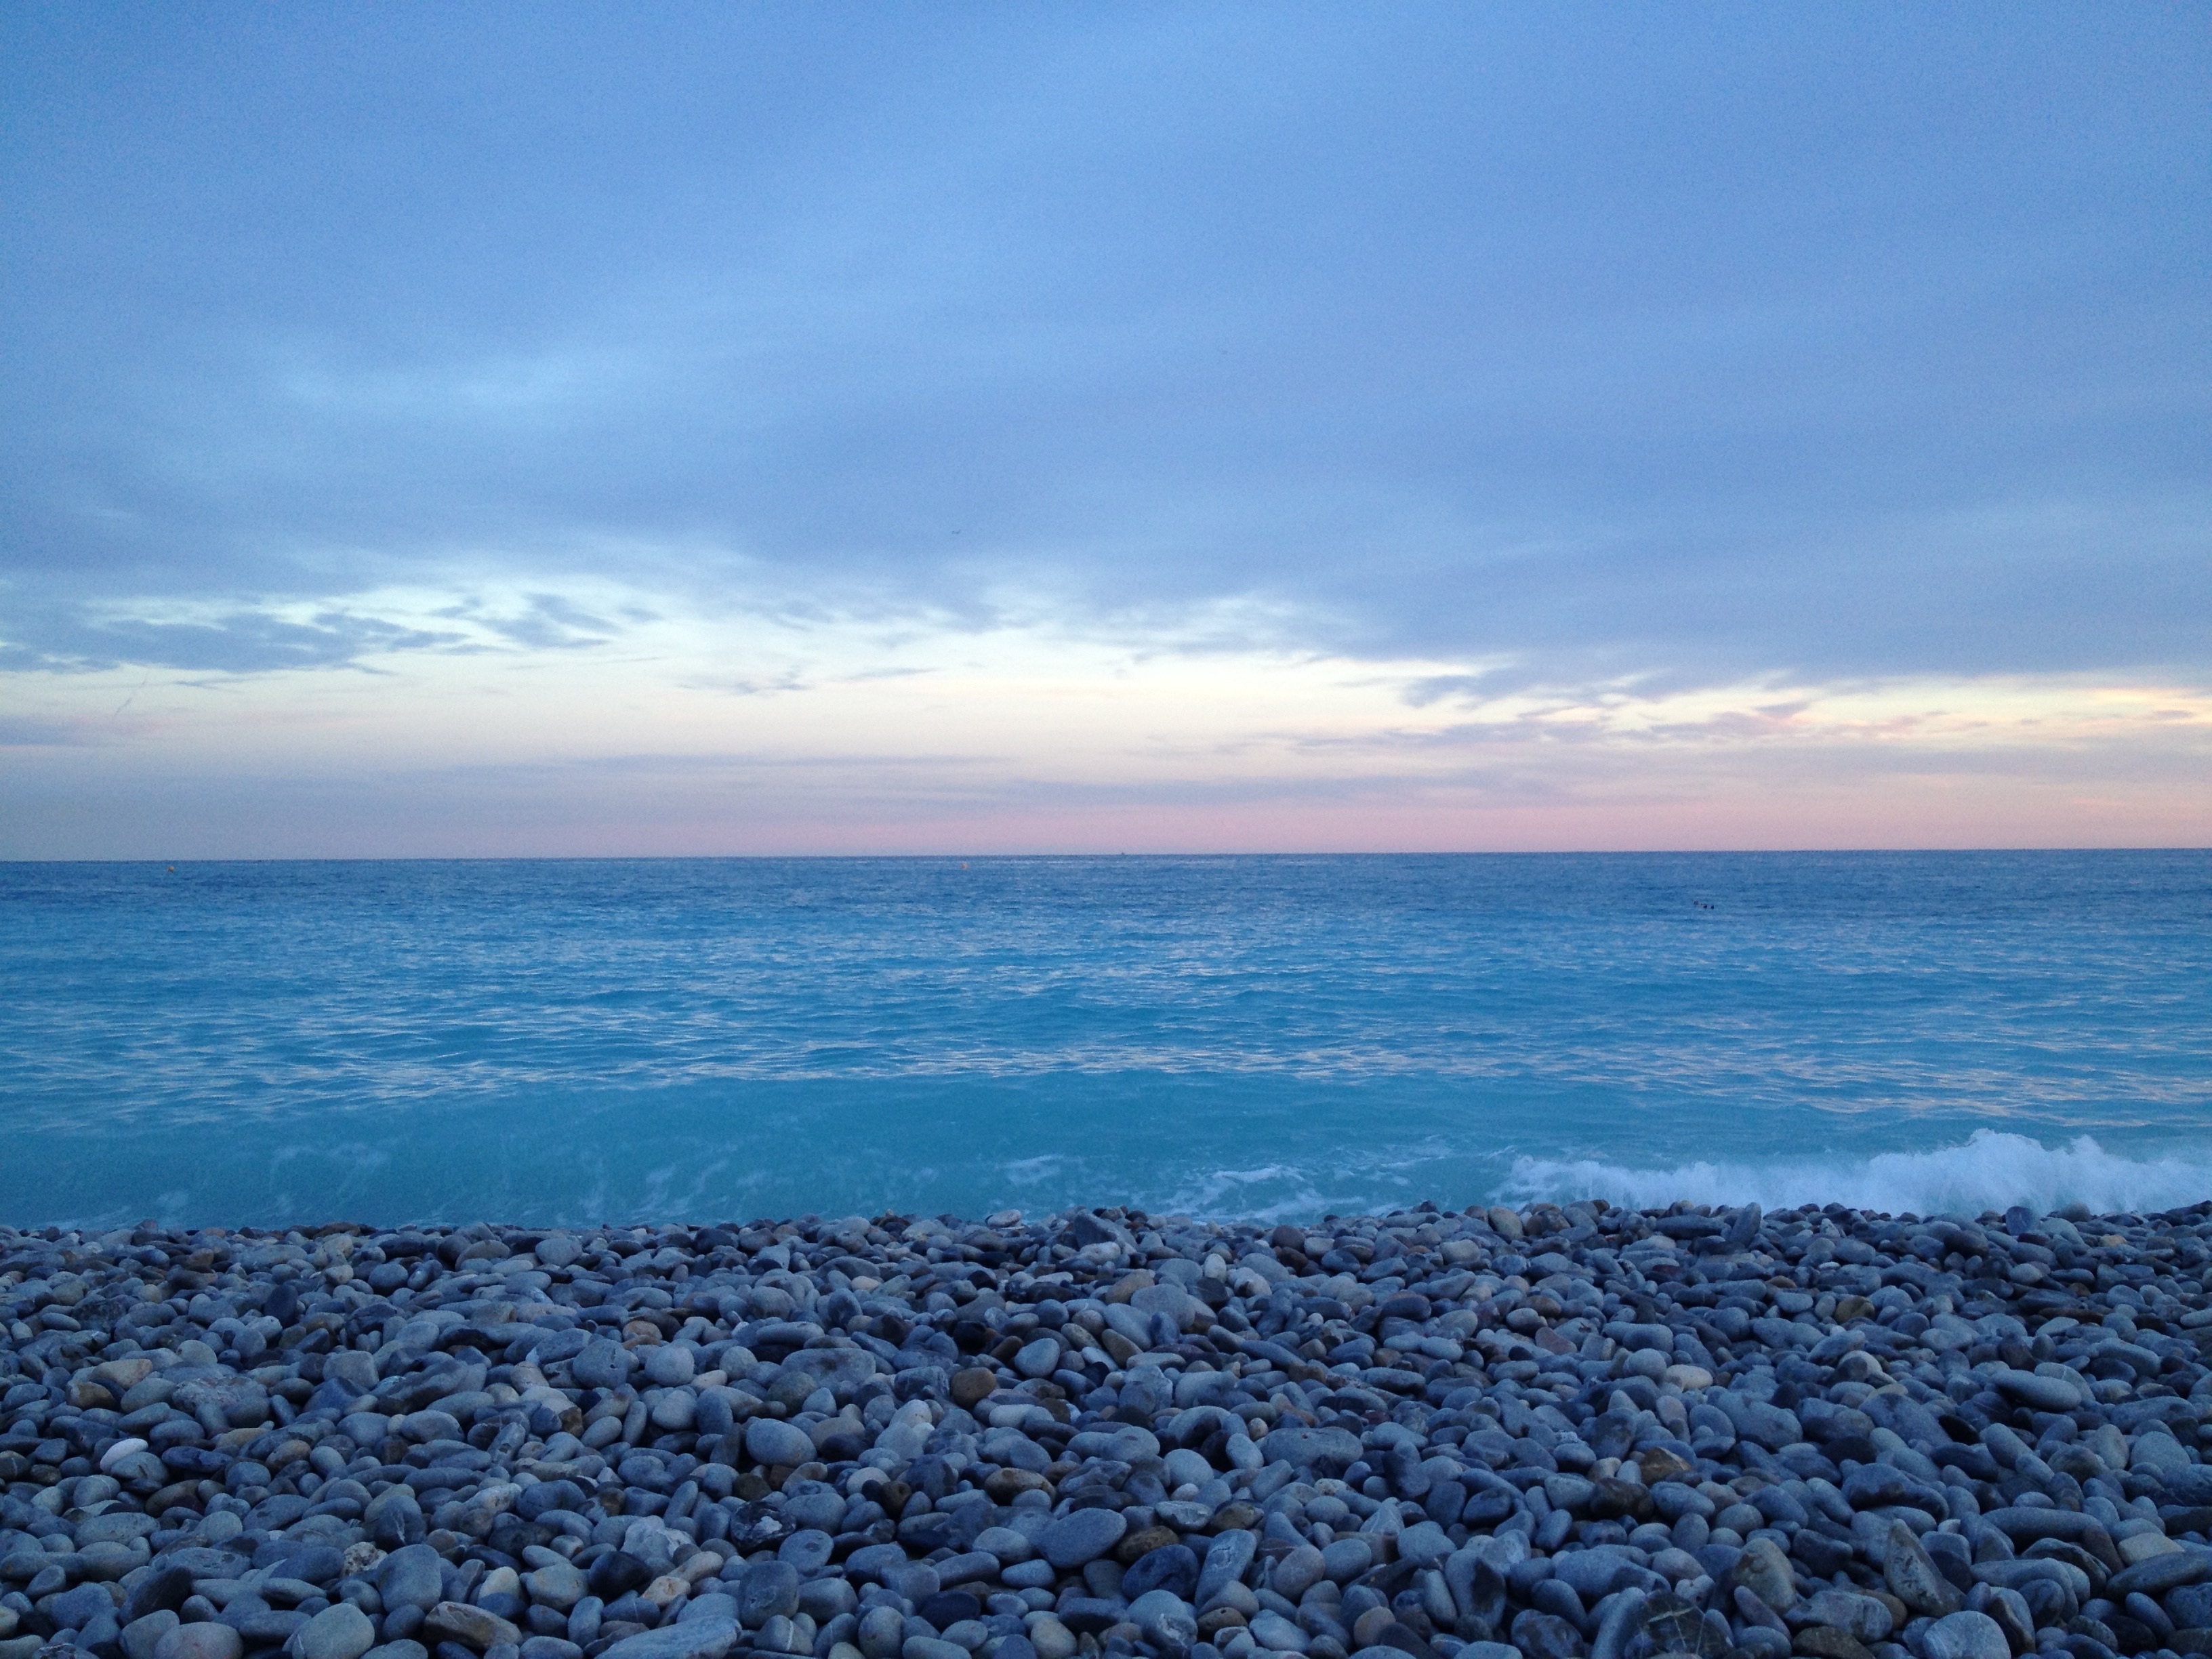
beach, sea, coast, water, sand, rock, ocean, horizon, cloud, sky, sunrise, sunlight, shore, wave, dawn, summer, vacation, travel, coastline, dusk, france, europe, mediterranean, bay, blue, tourism, body of water, french, nice, cote, cape, cote d azur, wind wave